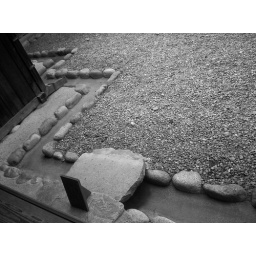
A stone like river outside of a japanese old house I went to in Japan.